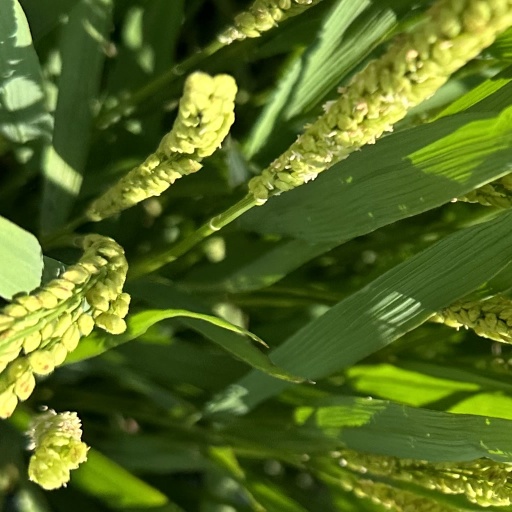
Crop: rice